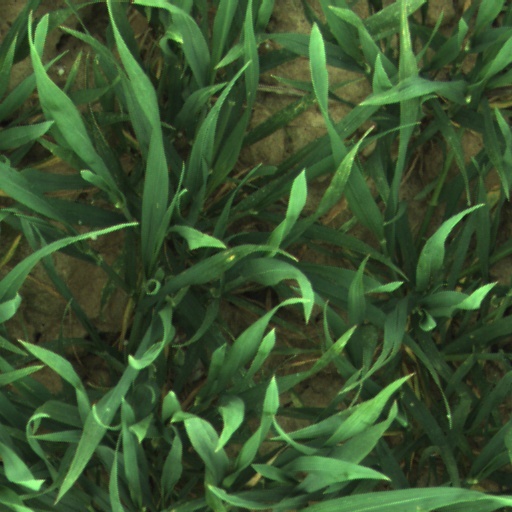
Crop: wheat